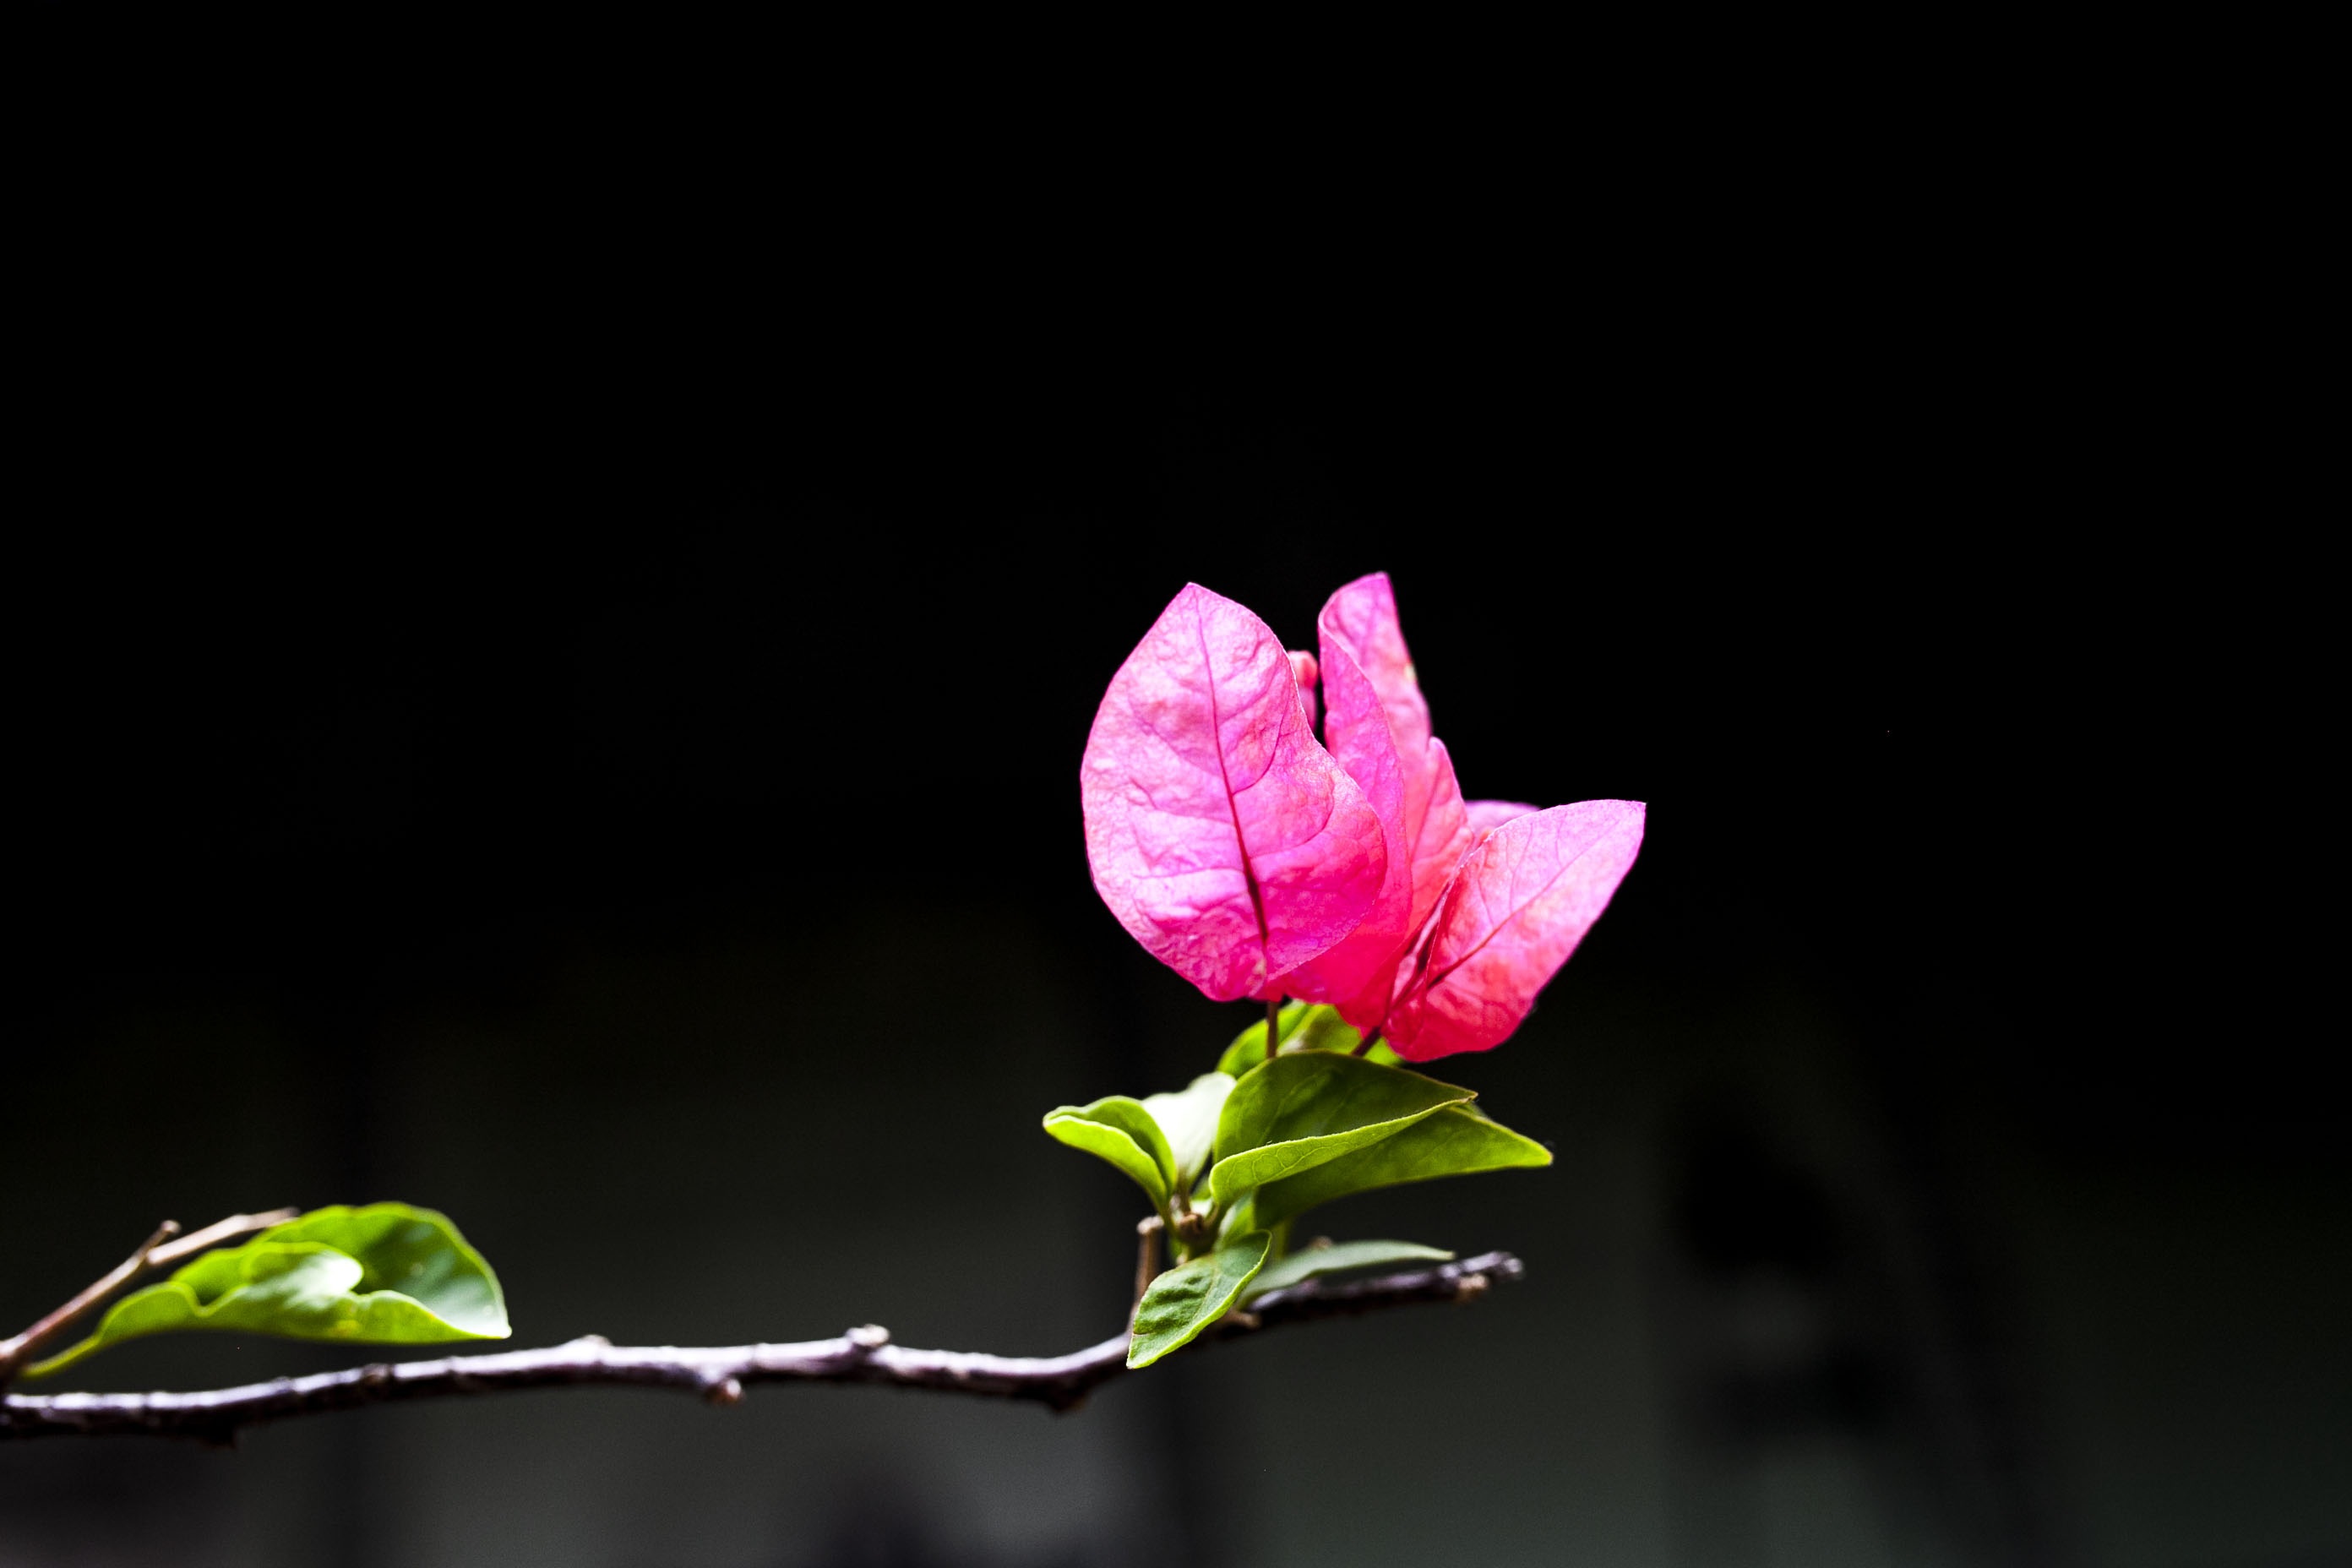
blossom, plant, photography, leaf, flower, petal, rose, green, macro, pink, flora, close up, beautiful, bud, macro photography, flowering plant, garden roses, rose family, plant stem, land plant